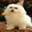
Label: dog